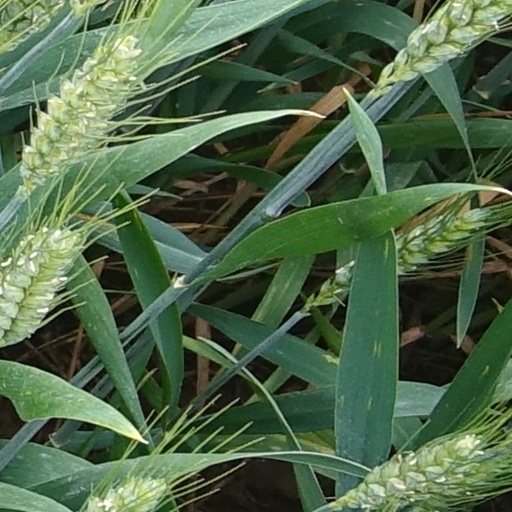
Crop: wheat